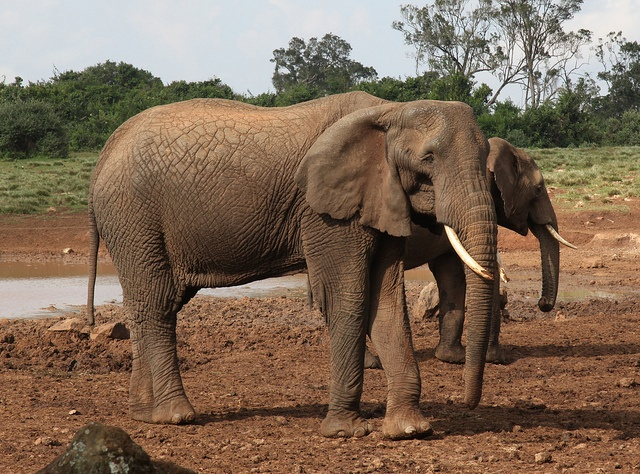
Two elephants graze freely in the dirt covered field.
Two elephants are in front of a muddy waterway trampling in the wet dirt.
Two elephants walking in the dirt near a body of water.
Two elephants wander away from their watering hole.
an elephant with trees in the back ground